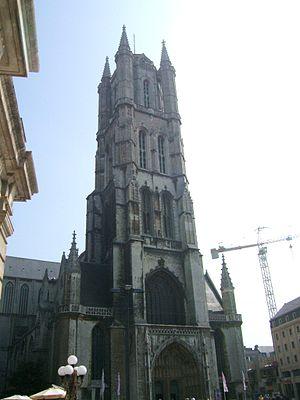
La cathédrale de Saint Bavon